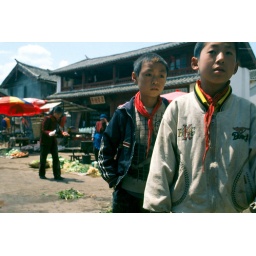
Two boys in the market